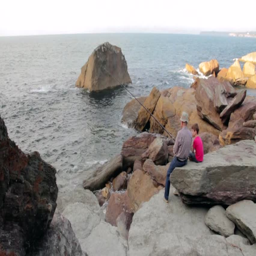
back view of child and senior man fishing with a rod on the sea sitting in a rocky coast